RTÉ Studio bombing

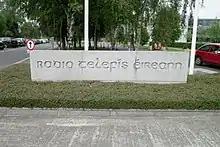
RTÉ campus entrance in Donnybrook, Dublin

The RTÉ Studio bombing was a 1969 bomb attack carried out by the Ulster Loyalist paramilitary group the Ulster Volunteer Force (UVF) in Dublin, Ireland. It was the first Loyalist bombing in the Republic of Ireland during the Troubles.